Nianfo

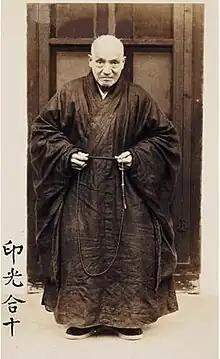
Photo of Yinguang

The practice of nianfo was also widely practiced in other schools of East Asian Buddhism, including in the Chan / Zen traditions and in the Tiantai (Lotus) and Huayan (Avatamsaka) schools. Tiantai nianfo practices were part of the tradition since its founding by Zhiyi. Later figures like Shengchang (959–1020), Siming Zhili, (960–1028), and Ciyun Zunshi (964–1032) popularized nianfo practice by founding lay "lotus societies" ("lianshe"). Tiantai authors also wrote works on Pure land nianfo practice like Zongxiao’s (1151–1214) "Lèbāng wénlèi" 樂邦文類 ("Anthology of the Land of Bliss", T.1969A).